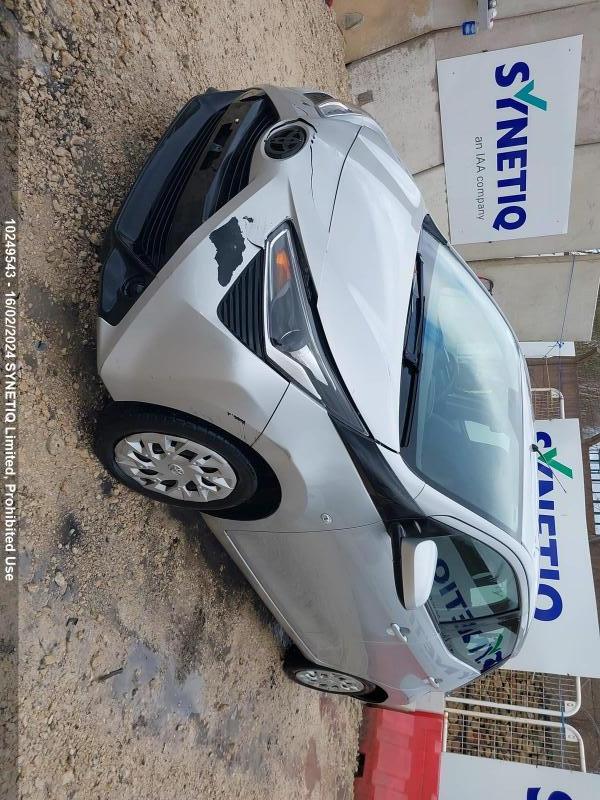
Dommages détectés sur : pare-choc avant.
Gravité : mineur